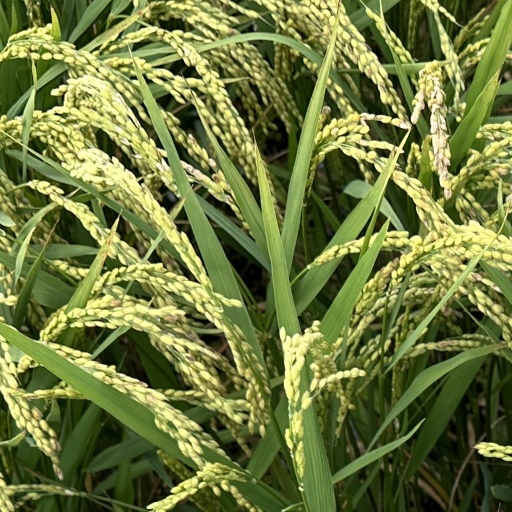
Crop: rice